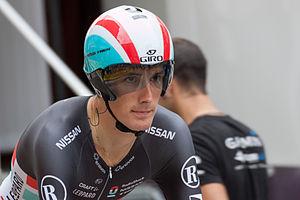
Andy Schleck lors du Prologue du Critérium du Dauphiné 2012